Transmembrane protein 89

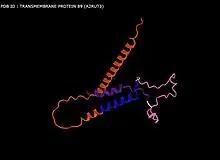
Human TMEM89 Tertiary Structure With Labeled Domains

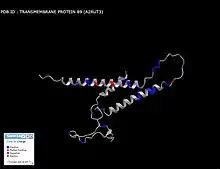
Human TMEM89 Tertiary Structure with Labeled Charges

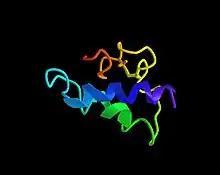
I-Tasser Human TMEM89 Signal Peptide and Extracellular Domain Structure Prediction

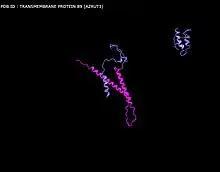
I-Tasser and Alphafold Human TMEM89 Signal Peptide and Extracellular Domain Comparison

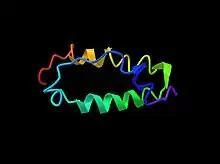
I-Tasser Human TMEM89 Cytoplasmic Domain Structure Prediction

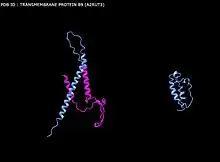
I-Tasser and Alphafold Human TMEM89 Cytoplasmic Domain Comparison

The TMEM89 protein has a predicted N-myristylation site from amino acids 47-52, a predicted Src homology 3 (SH3) binding domain from amino acids 106-111, and one conserved predicted phosphorylation site at amino acid S117. N-myristylation is a protein lipid modification that has roles in protein-protein interactions, cell signaling, and targeting proteins to endomembranes and the plasma membrane. Proteins with SH3 binding domains are usually involved in signal transduction pathways, cytoskeleton organization, membrane trafficking, or organelle assembly. Protein phosphorylation is an important process involved with signal transduction, protein synthesis, cell division, cell growth, development, and aging.